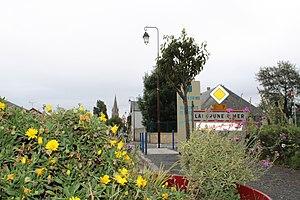
Entrée de la ville
Langrune-sur-Mer est une commune française située dans le département du Calvados en région Normandie, peuplée de 1 824 habitants.